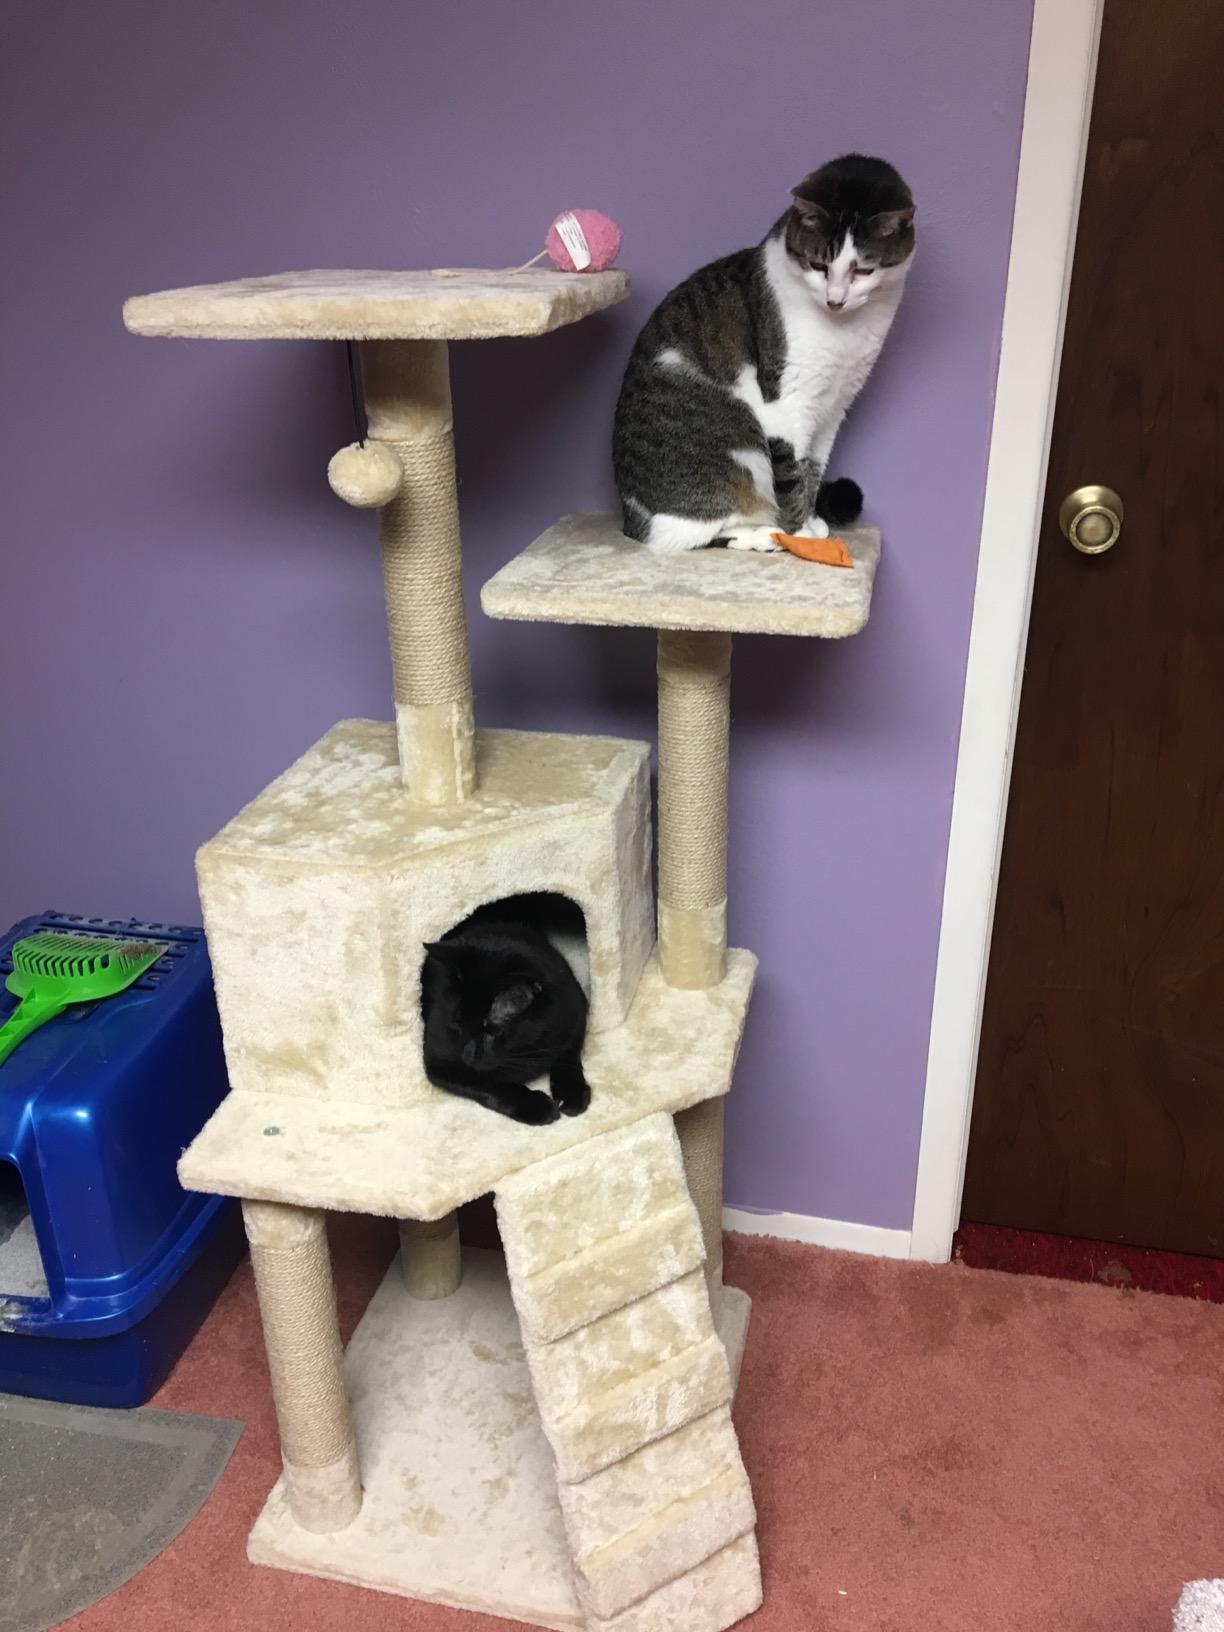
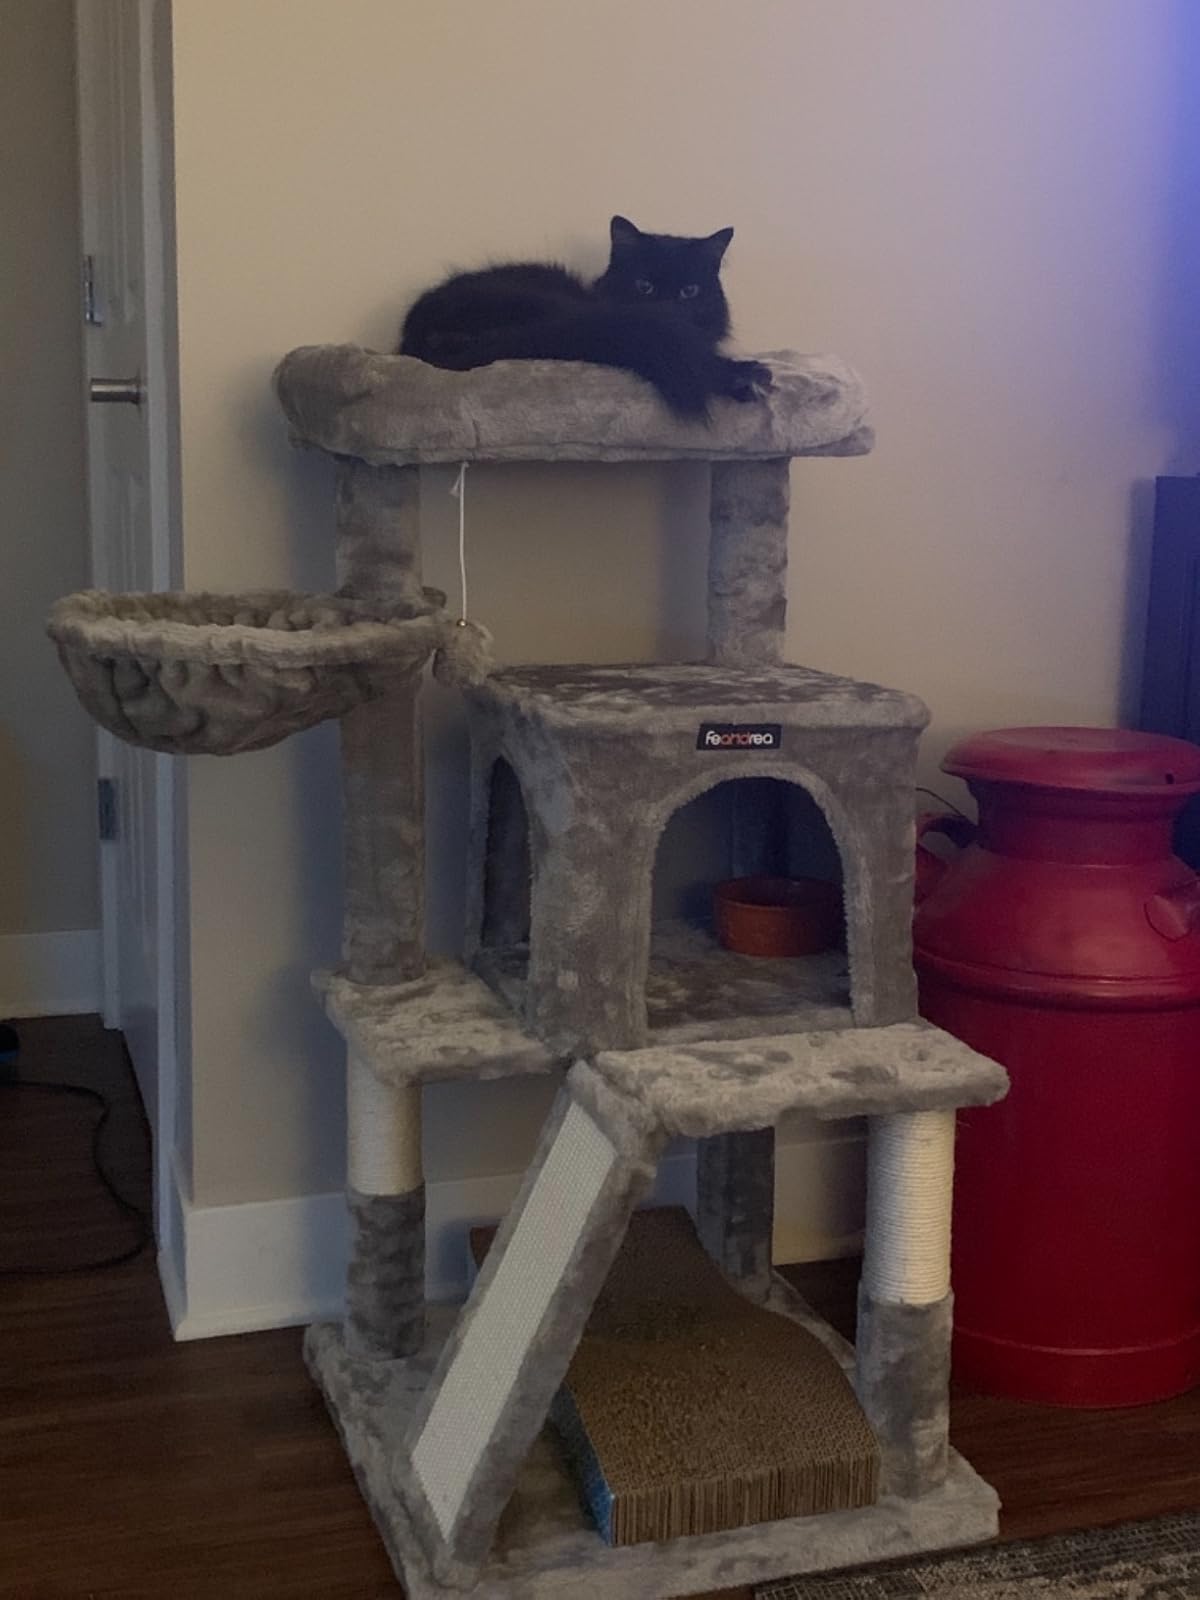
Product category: items_cat tree
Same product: no